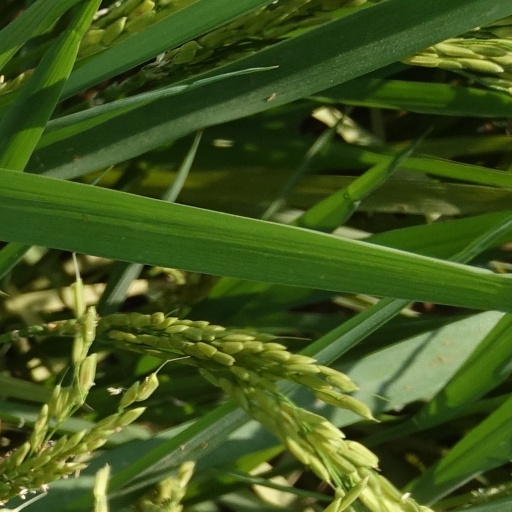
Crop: rice